List of world champions in women's water polo

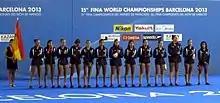
Line-up of the Spain women's national water polo team at the 2013 World Aquatics Championships. From left to right: Jennifer Pareja (captain), Laura Ester, Marta Bach, Anni Espar, Roser Tarragó, Matilde Ortiz, Lorena Miranda, María del Pilar Peña, Andrea Blas, Ona Meseguer, Maica García Godoy, Laura López, Patricia Herrera.

Source: Official Results Books (PDF): 2013 (Women's Competition Schedule, Women's Round Summary).